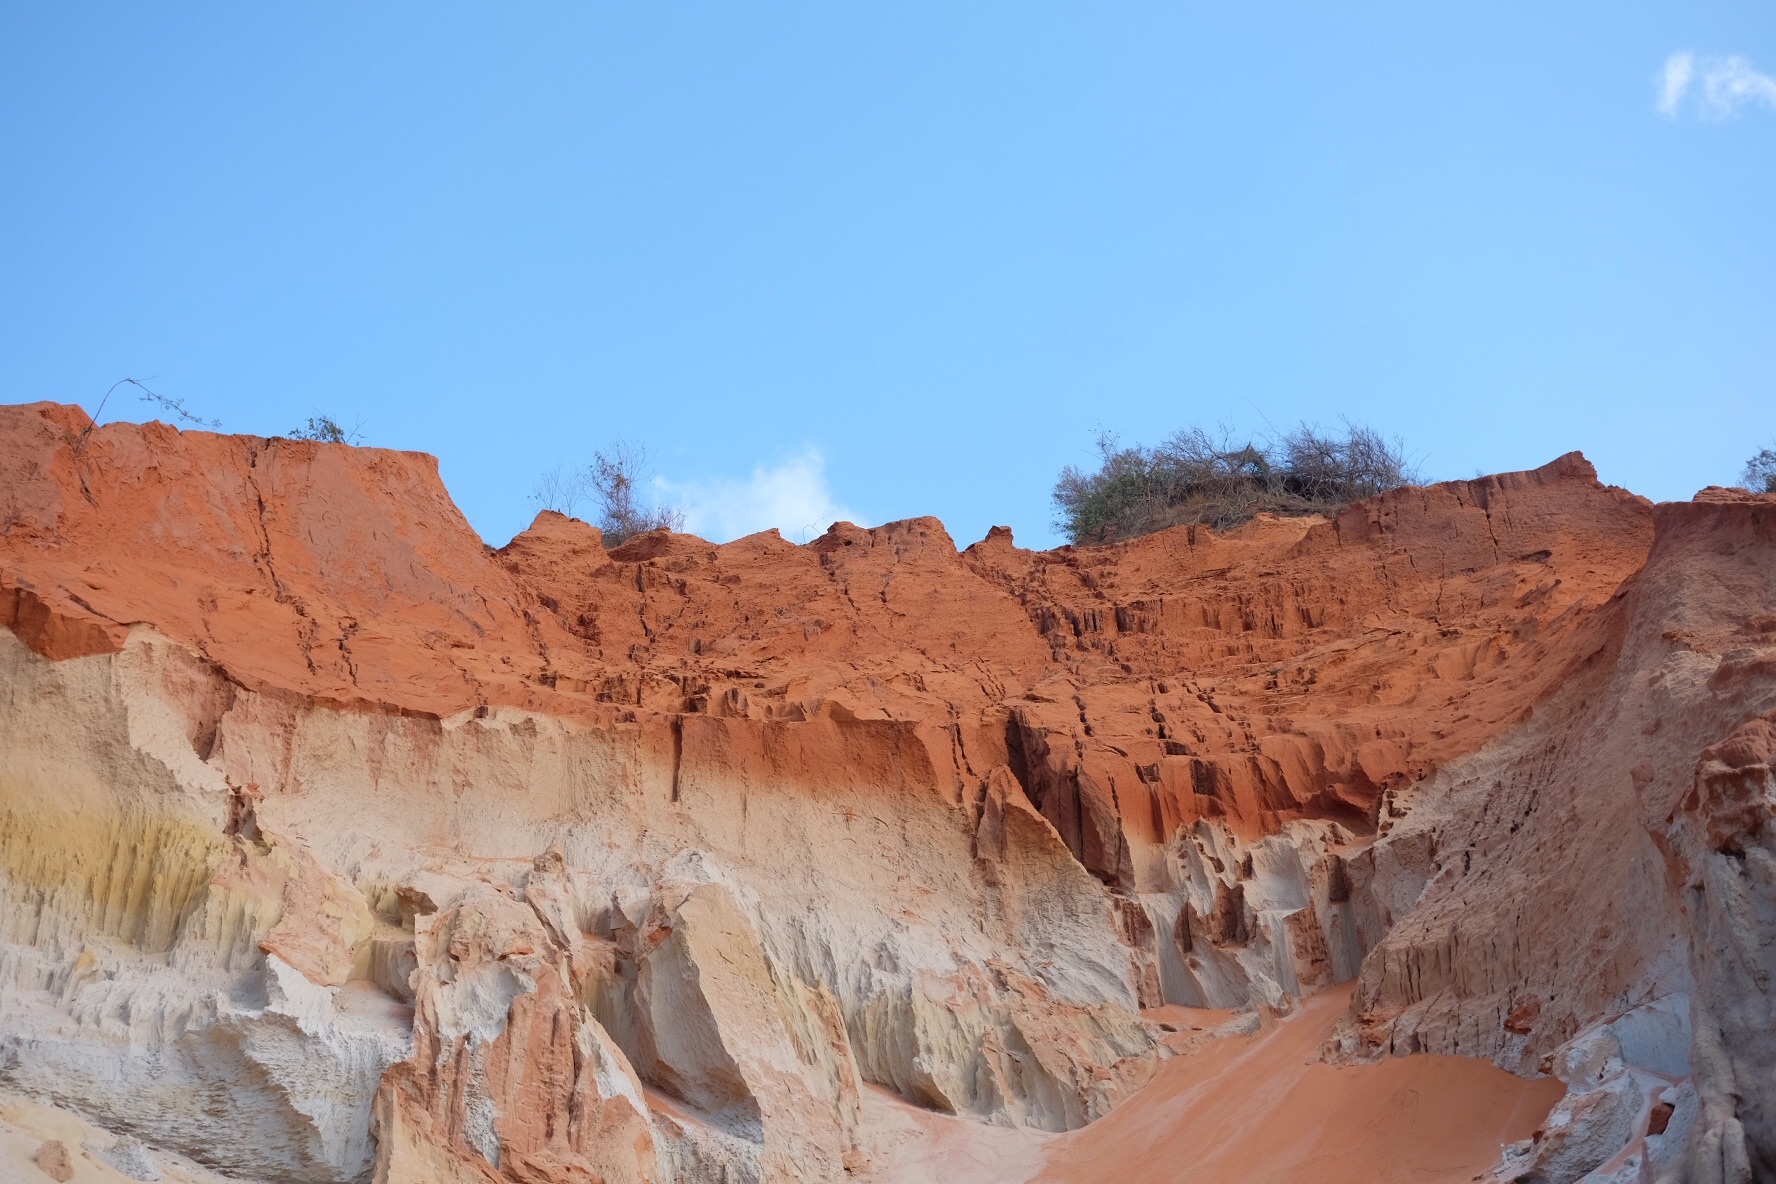
rock, formation, cliff, arch, canyon, terrain, material, geology, badlands, wadi, landform, geographical feature